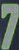
Number: 7